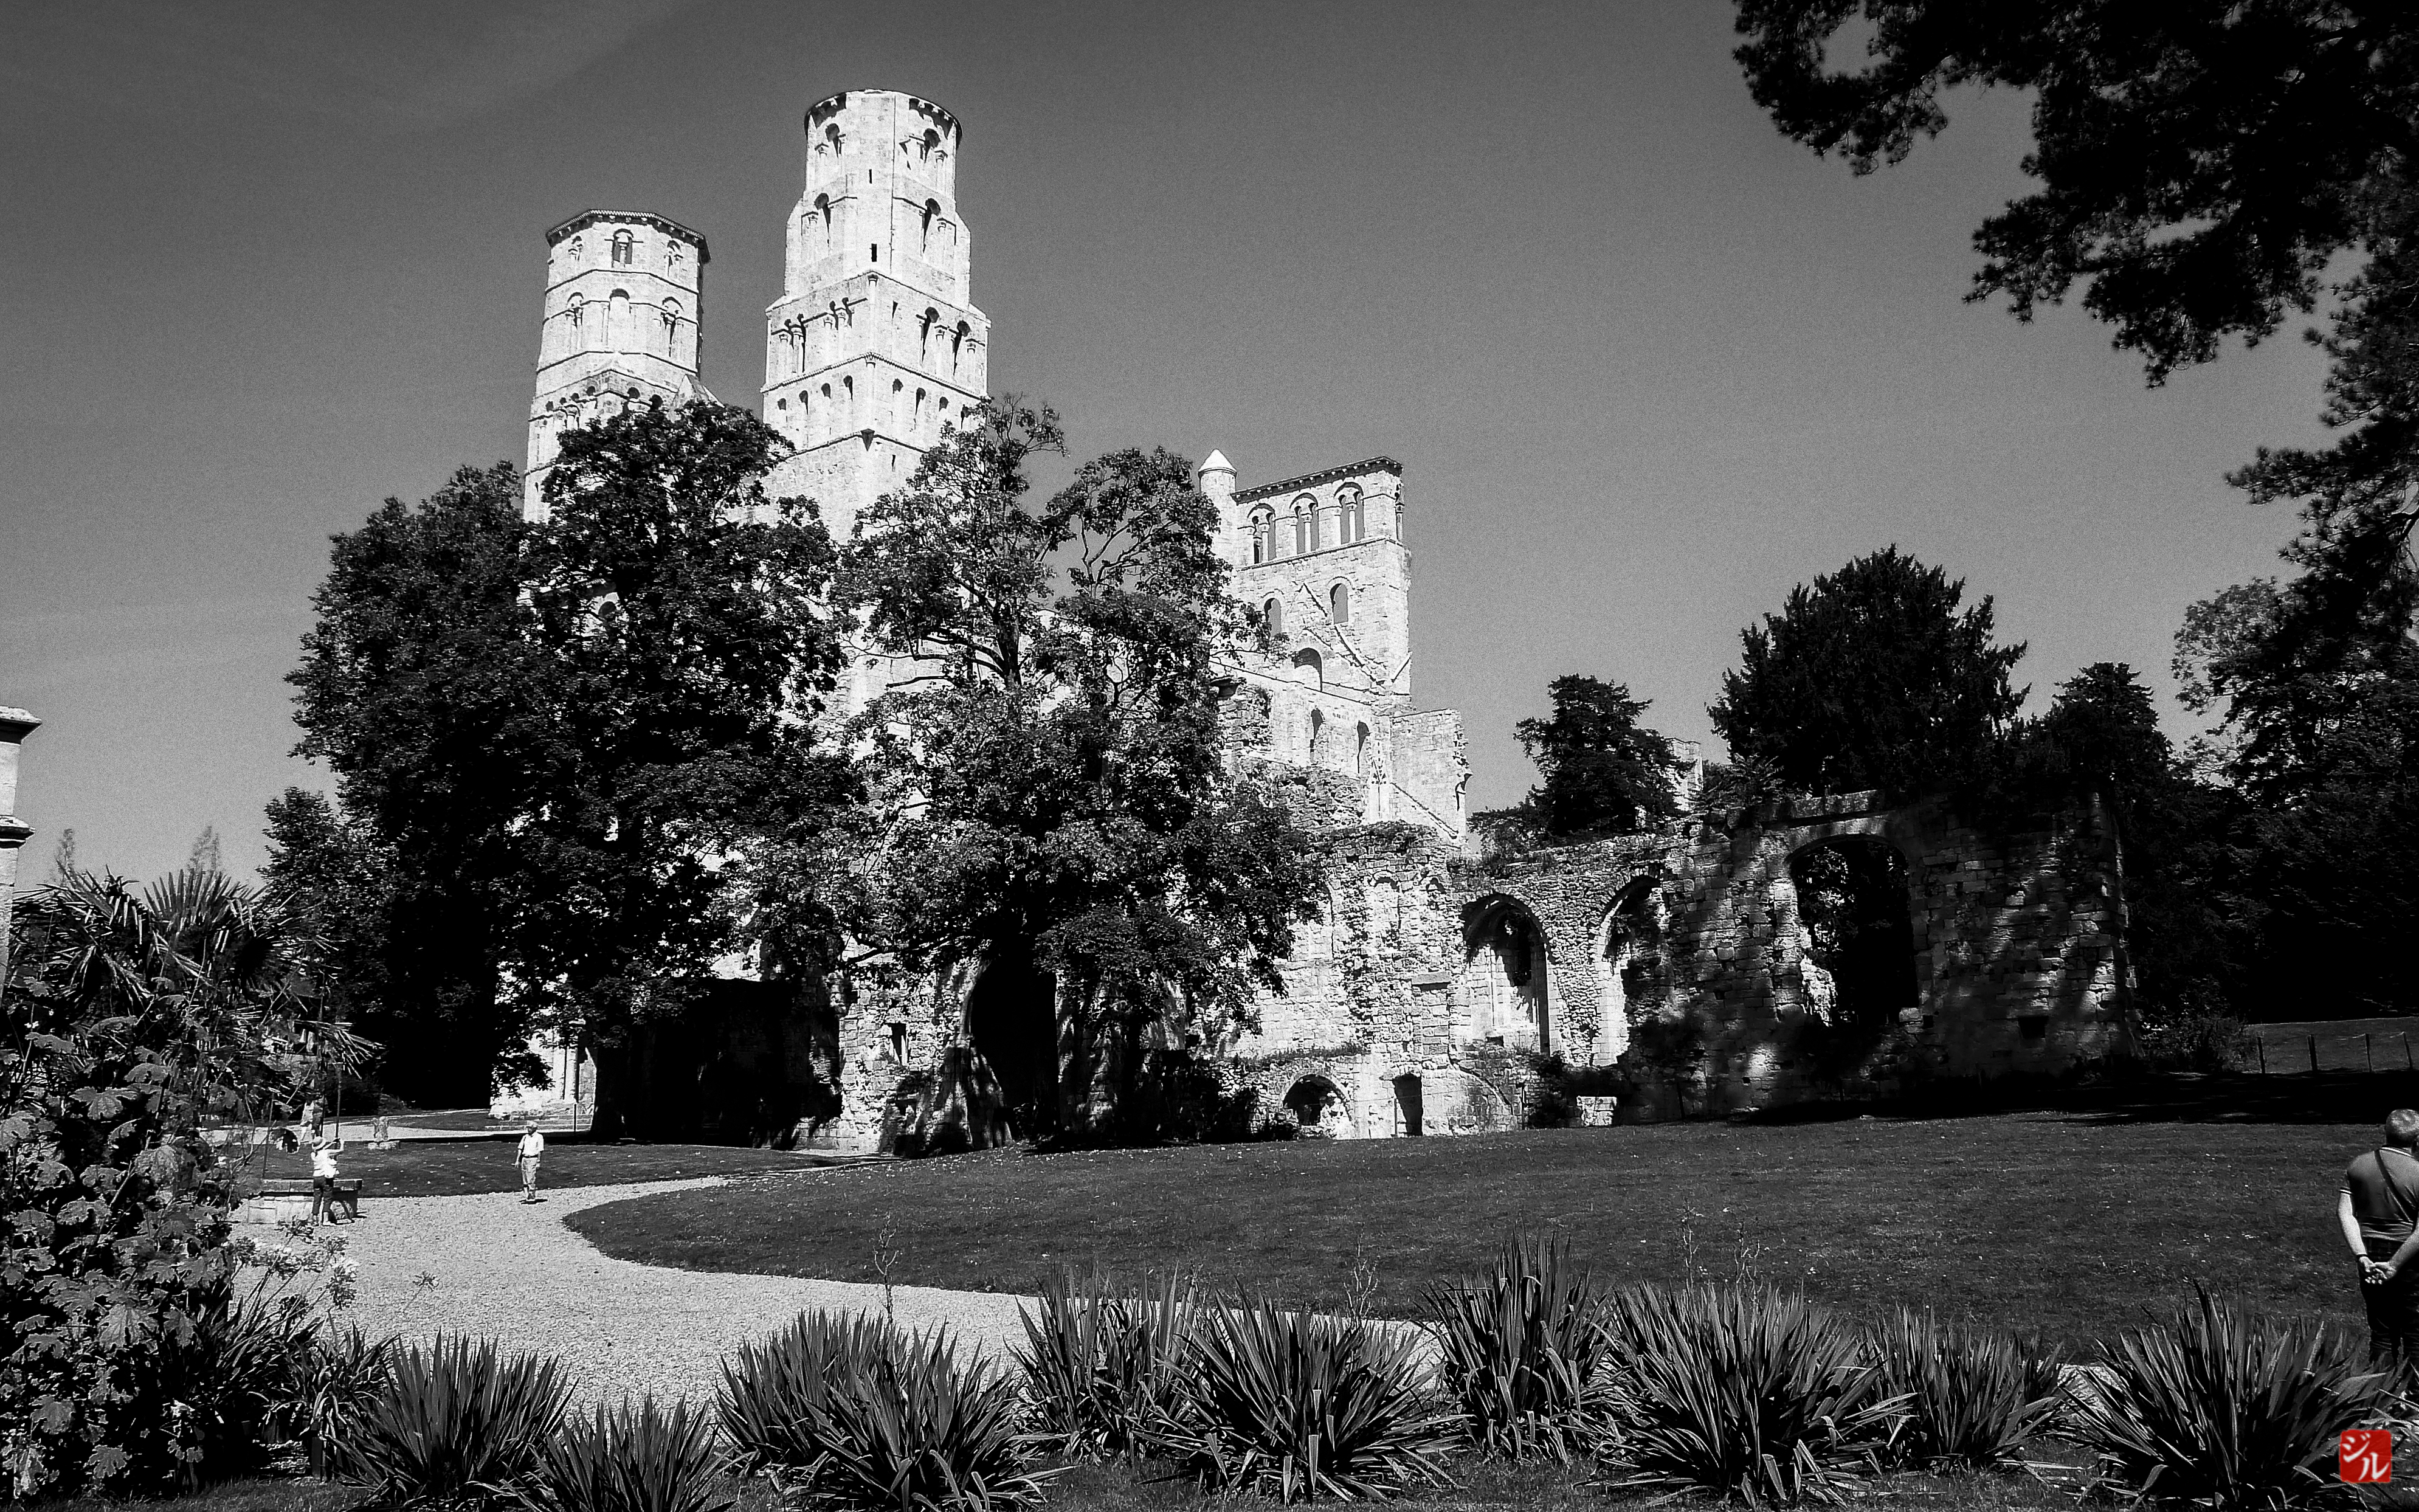
tree, black and white, photography, cityscape, france, landmark, monochrome, seine, ruines, normandie, hautenormandie, boucle, jumi ges, jumi ge, monochrome photography